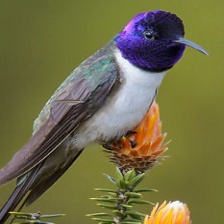
Species: ECUADORIAN HILLSTAR
Scientific name: OREOTROCHILUS CHIMBORAZO
ImageNet parent category: hummingbird